Baumgarten-Bau

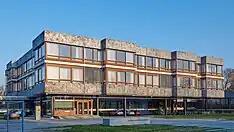
Federal Constitutional Court Karlsruhe: Section IV

The tallest structure in the complex, standing at approximately 15 meters, is the meeting hall building (Component III). This building features a glass façade that allows a direct view into the meeting hall, making it the part of the complex most visible to the public. The first floor of this building includes a spacious foyer and a plenary hall. On the mezzanine floor, one will find a reception hall and a press room. The plenary hall on the second floor contains a small gallery with seating for 44 people, while across from it is the justices' table adorned with a heavy wooden Federal Eagle relief sculpted by Hans Kindermann. The courtroom has glass walls on the sides, providing an unobstructed view of the palace and the palace square. On the side facing the Botanical Garden are consultation rooms and adjoining rooms.